The Adventure of the Three Students

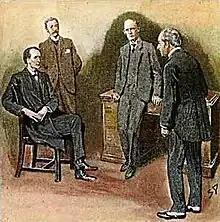
Holmes, Watson, Soames and Bannister, 1904 illustration by Sidney Paget

"The Adventure of the Three Students", one of the 56 Sherlock Holmes short stories written by Sir Arthur Conan Doyle, is one of 13 stories in the cycle collected as "The Return of Sherlock Holmes" (1905). It was first published in "The Strand Magazine" in the United Kingdom in June 1904, and was also published in "Collier's" in the United States on 24 September 1904.